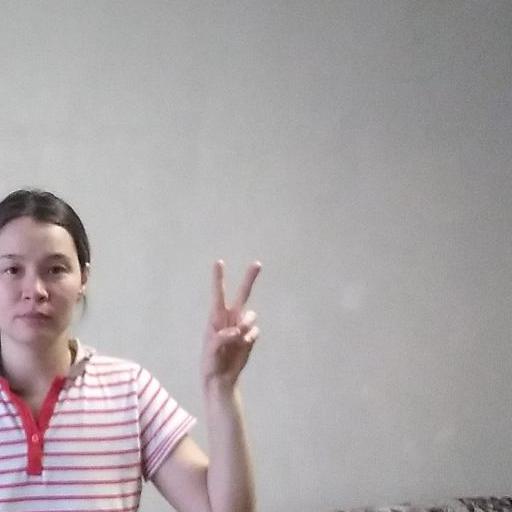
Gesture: peace